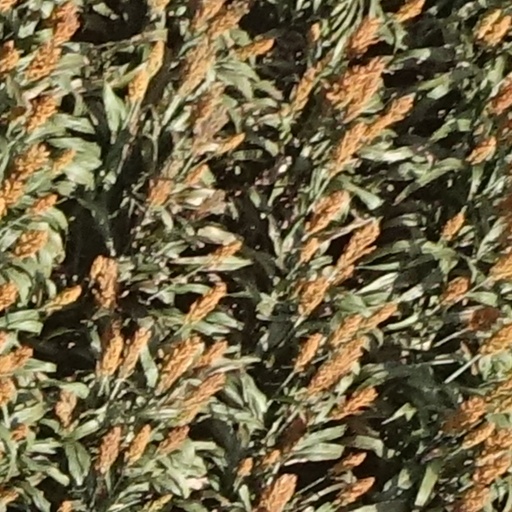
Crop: sorghum